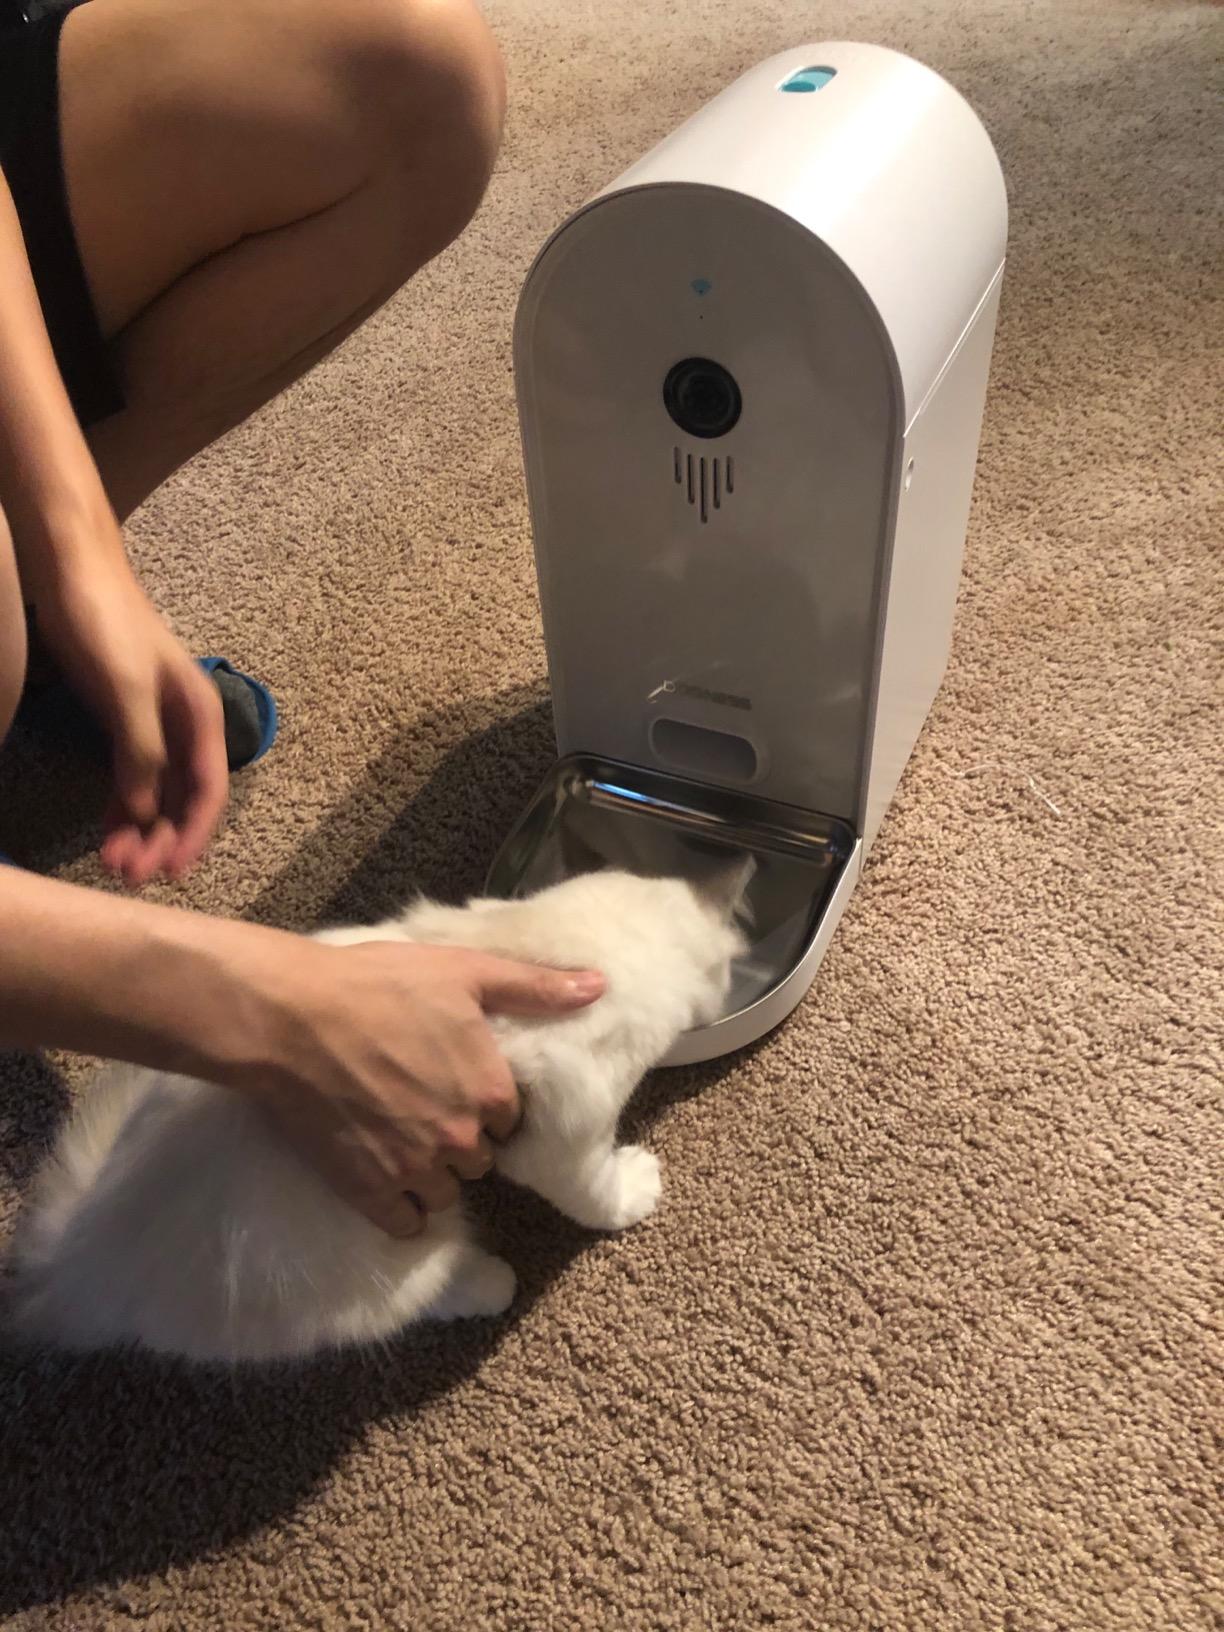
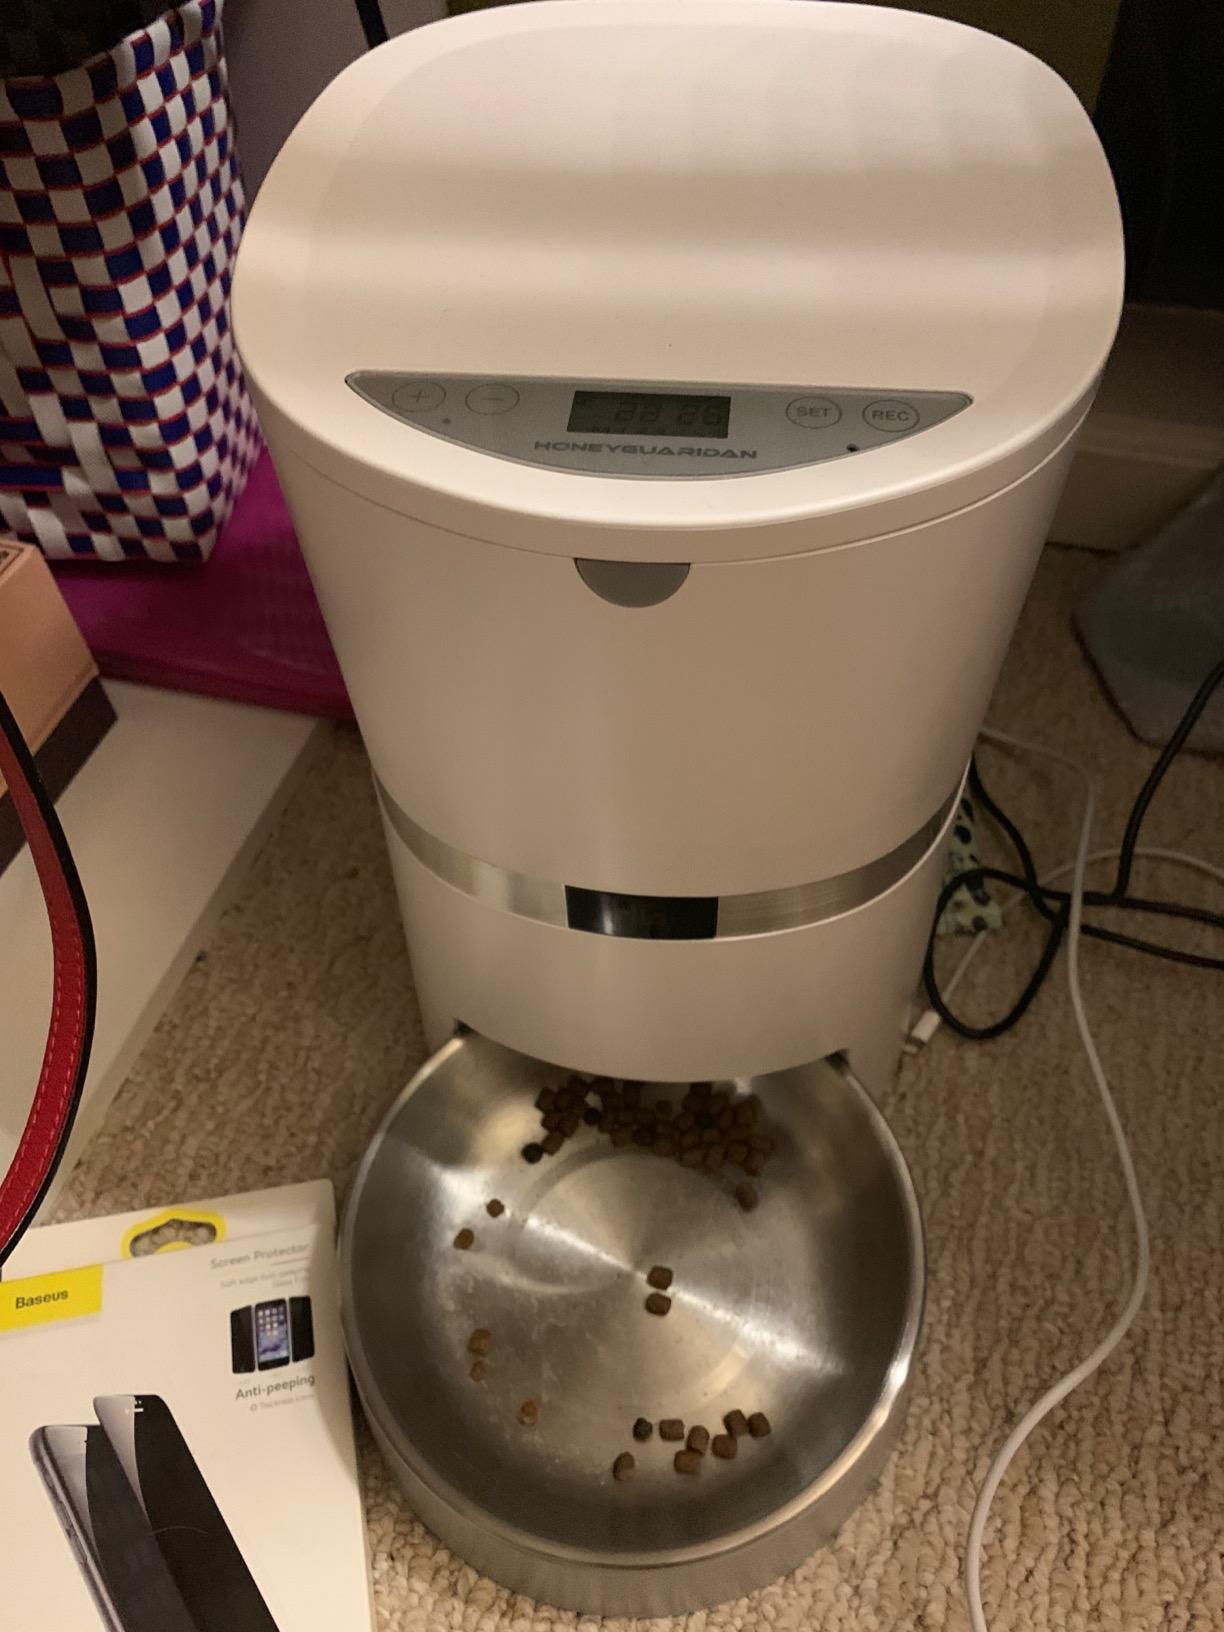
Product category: items_feeder
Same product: no